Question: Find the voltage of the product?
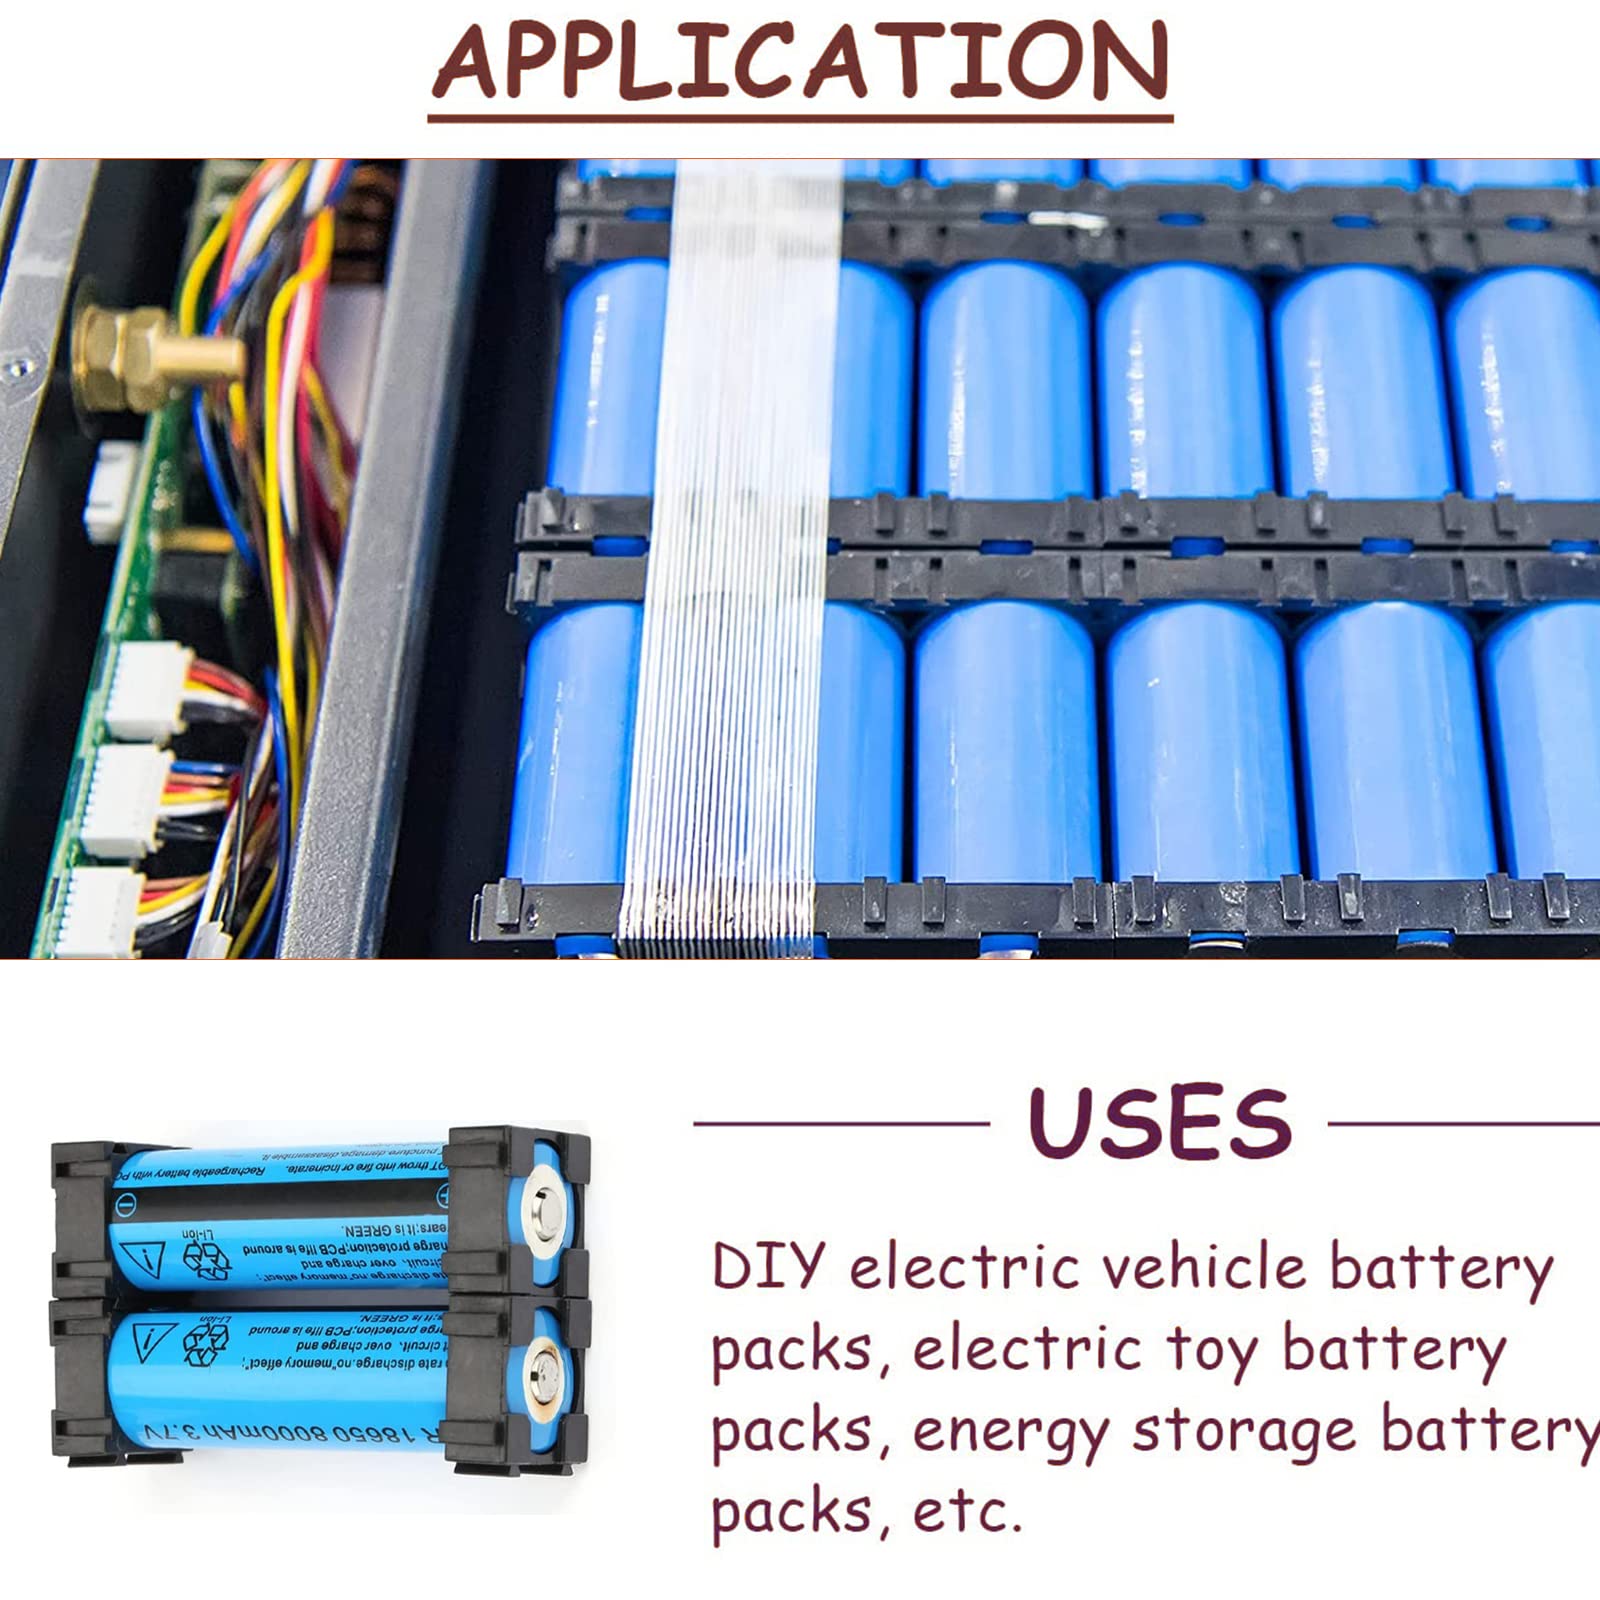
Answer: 3.7 volt